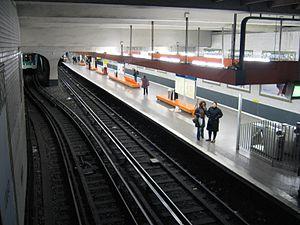
La liste des stations du métro de Paris propose un aperçu des stations actuellement en service, fermées ou autres, du métro de Paris, en France. Le métro a ouvert en 1900 et comprend 302 stations et 383 points d'arrêt, depuis le 23 mars 2013. Les stations fermées ne sont pas comptées dans le total.
La ligne 12 du métro de Paris est une des seize lignes du réseau métropolitain de Paris. Elle traverse toute la ville selon une direction globale nord/sud-ouest et relie la station Front Populaire, située à la limite des communes de Saint-Denis et d'Aubervilliers au nord de Paris, à la station Mairie d'Issy, située dans Issy-les-Moulineaux au sud-ouest.